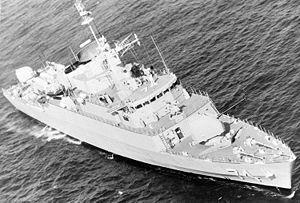
La Marine de la république islamique d'Iran est la marine de guerre de l'Iran.